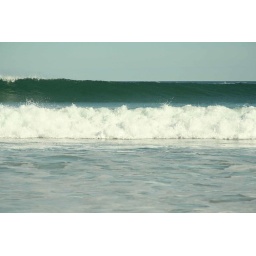
Gay Head, Martha's Vineyard - &amp;quot;contrasts&amp;quot; - horizontal dark line of distant wave against flat blue sky and white horizontal line of breaking wave